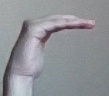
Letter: haa